Siege of Badajoz (1812)

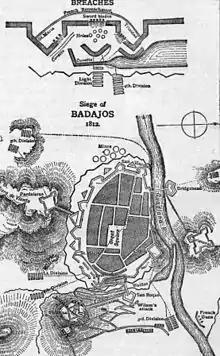
Siege of Badajoz

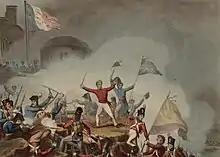
General Sir Thomas Picton storming the Castle of Badajos. March 31st 1812

With three large gaps in the curtain wall and being aware of Marshal Soult marching to the town's aid, Wellington ordered his regiments to storm the town so at 22:00 on the 6th and the troops made their way forward with scaling ladders and various tools. Three attacks would be mounted. The first men to assault the breaches were the men of the forlorn hope, who would lead the main attack by the 4th Division on two of the breaches. The third breach would be assaulted by Alten's Light Division, while diversionary attacks were to be made to the north and the east by Portuguese while British soldiers of the 5th Division and Picton's 3rd Division would assault the Castle from across the river.